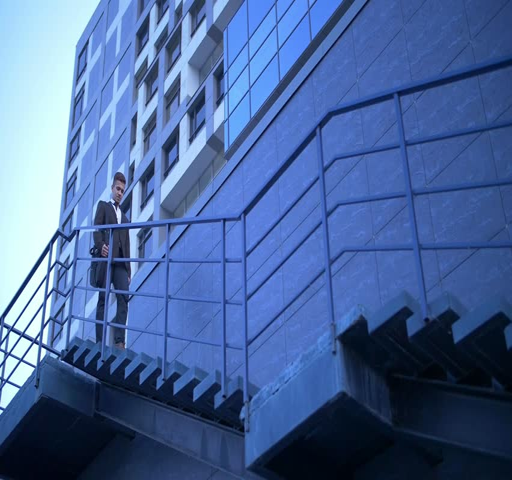
person walking up the stairs towards office building